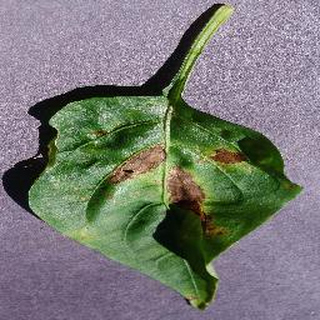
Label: bell_pepper_bacterial_spot